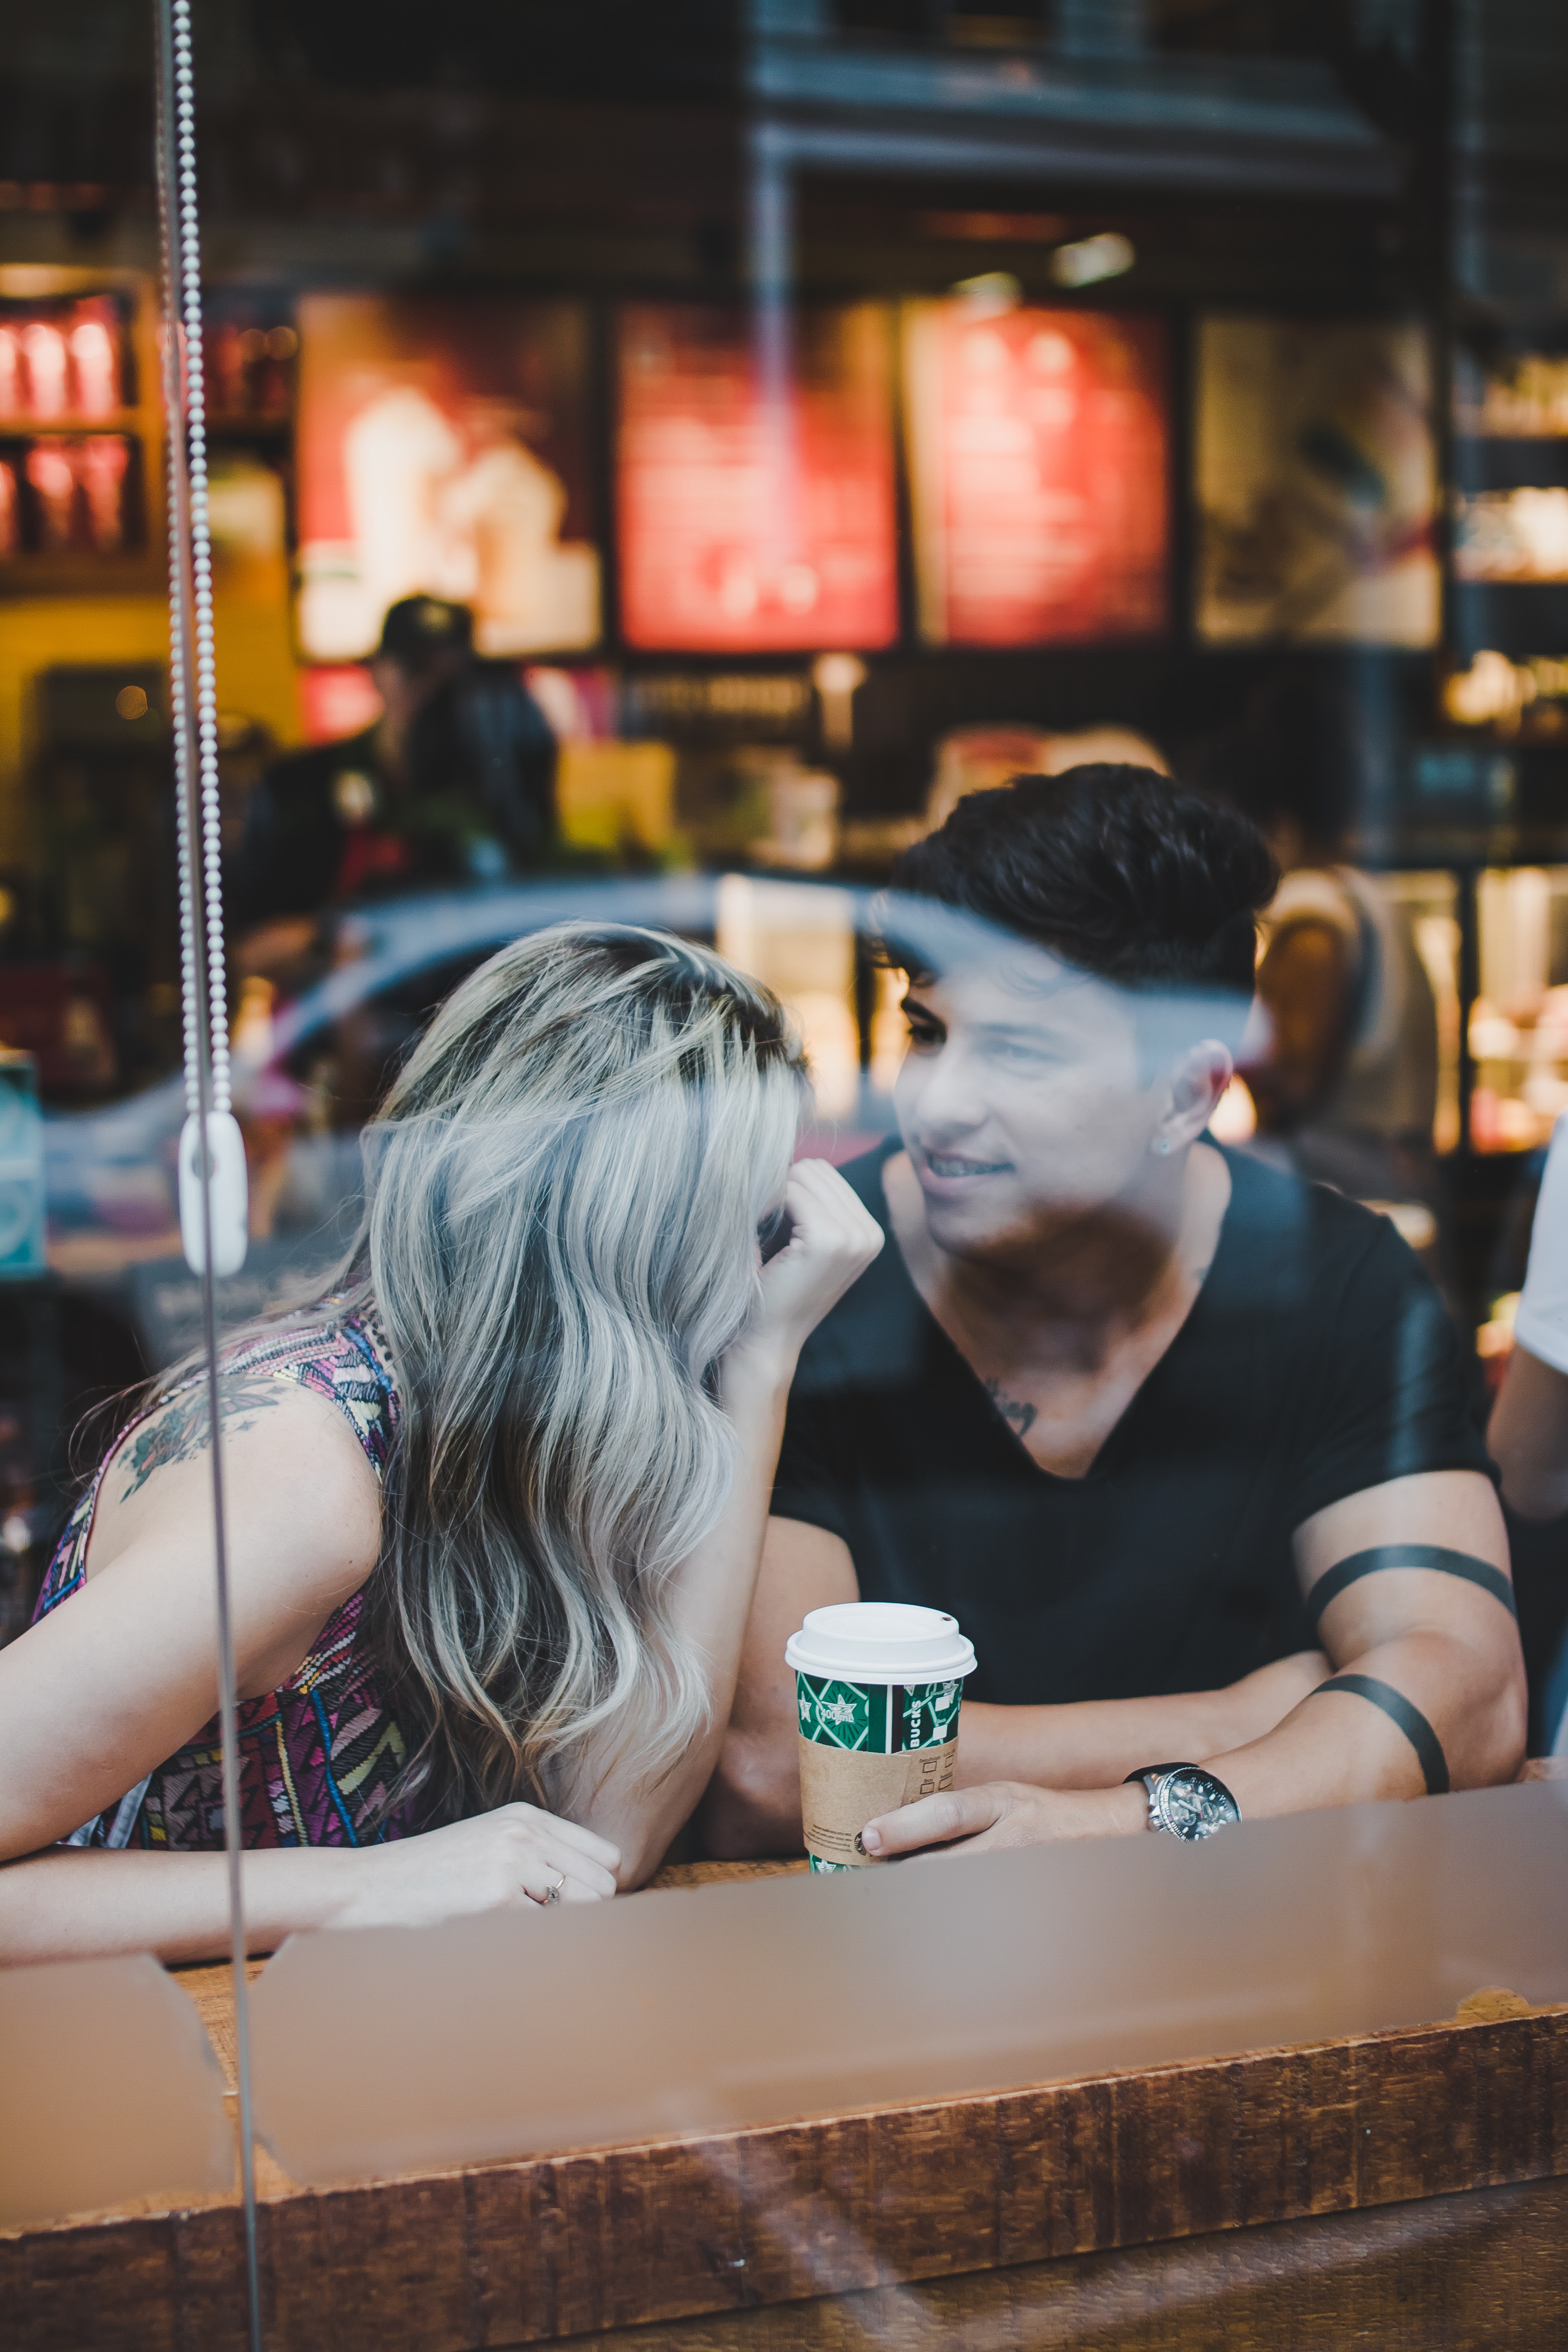
snapshot, interaction, photography, street, vacation, reflection, leisure, drink, bar